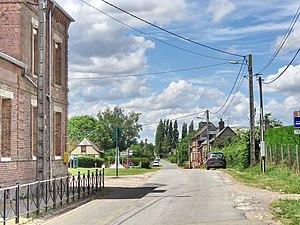
Aubéguimont - La rue Centrale depuis la mairie
Aubéguimont est une commune française située dans le département de la Seine-Maritime en région Normandie.